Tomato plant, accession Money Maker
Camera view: vertical (180 deg); turntable rotation: 120 degrees
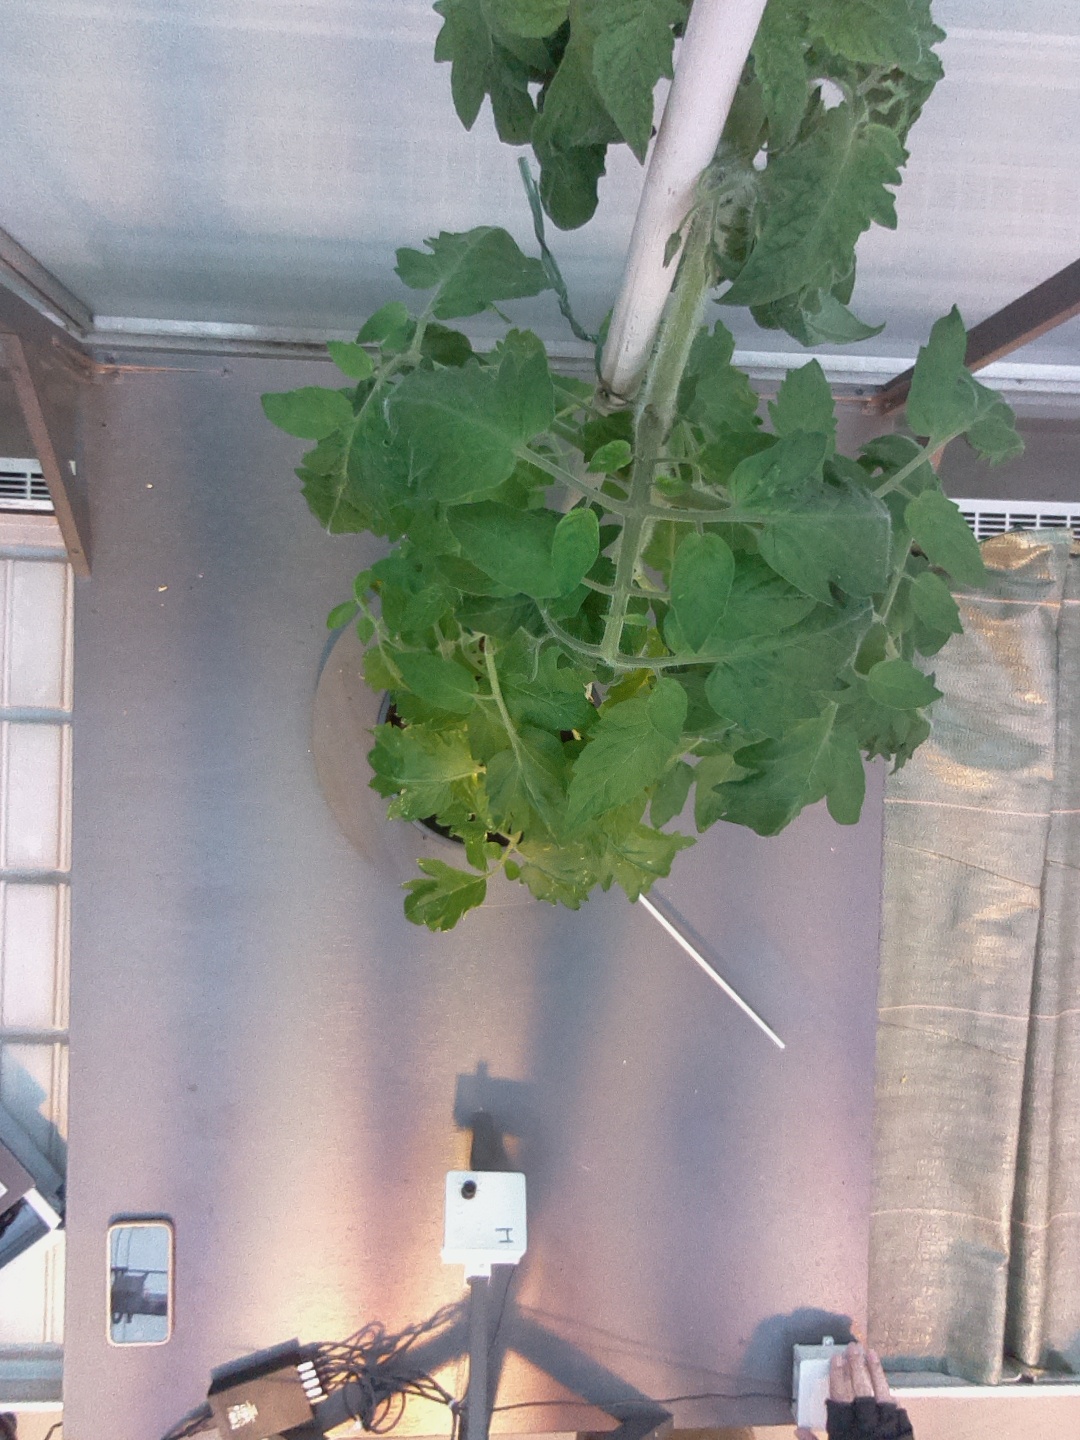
BBCH growth stage 65: Full flowering, 50%-60% of flowers open, first petals falling